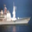
Label: rocket